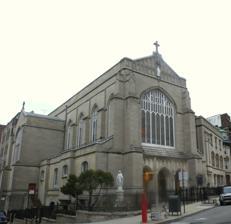
Building: Church of the Annunciation (New York City)
Country: United States of America
Year built: 1854
Church in Manhattan, New York Church of the Annunciation General information Architectural style Gothic-Renaissance Location Manhattanville , Manhattan , New York City , New York , United States of America Construction started 1906 Completed 1907 Owner The Roman Catholic Archdiocese of New York Technical details Structural system Limestone Church in NY , USA Church of the Annunciation Location 88 Convent Ave, New York, NY 10027 Country USA Denomination Roman Catholic Website www.theannunciation.net History Founded October, 1853 Founder(s) Rev. Arthur J. Donnelly Administration Diocese Archdiocese of New York Parish Church of the Annunciation Clergy Priest(s) Rev. Félix Ganuza, Sch.P. Senior pastor(s) Rev. José María Clavero, Sch.P. Pastor(s) Rev. Orlando Rodriguez, Sch.P. The Church of the Annunciation is a Roman Catholic parish church, located in Manhattanville/West Harlem in Manhattan. Founded in 1853, it is a parish of the Archdiocese of New York under the pastoral care of the Piarist Fathers The church is located at 88 Convent Avenue. Annunciation School is located at 461 West 131st Street but was closed in 2014.   The pastor is the Rev. Orlando Rodriguez, Sch.P. History The parish was founded in October, 1852 by Archbishop John Hughes with the Rev. Arthur J. Donnelly as the first pastor. The congregation first met in a donated colonial-style house that also included classrooms and sleeping quarters for the students of nearby Academy of the Holy Infancy, the precursor to the present Manhattan College . The cornerstone of the church was laid at West 131st St and Old Broadway on November 27, 1853, by Archbishop Gaetano Bedini , the first Papal envoy to the United States. The church was completed and dedicated in the Winter of 1854 by the Very Reverend William Stares, Vicar General of the Archdiocese of New York. Students of Manhattan College used the church for prayer, retreats, baccalaureate Masses and graduation. By the turn of the 20th century, Manhattanville became more urbanized from country estates in the previous century. The congregation, largely Irish outgrew the old church. The cornerstone for a new church was laid at West 131st St and Convent Avenue in September 1906. The church was completed and dedicated on December 15, 1907, by Archbishop John Farley . The church building seats 700. The stained glass windows, brass altar rail and baptismal font were taken from the old church. A school was built with the church on West 131st Street between Amsterdam and Convent Avenues, with a new addition in 1964. In 1977, the church was put under the pastoral guidance of the Piarist Fathers . References